Leningrad Military District

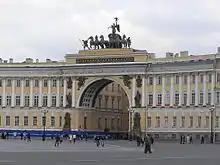
Leningrad Military District HQ at the Saint Petersburg General Staff Building.

Colonel General Aleksandr Lapin took over as the new district's commander on 16 May 2024. It is one of two military districts of the Russian Armed Forces, with its jurisdiction primarily within the western central region of European Russia. The Leningrad Military District contains 11 federal subjects of Russia: the Republic of Karelia, the Komi Republic, Arkhangelsk, Vologda, Kaliningrad, Leningrad, Murmansk, Novgorod and Pskov oblasts, Saint Petersburg, and the Nenets Autonomous District. Additionally, the command contains most of Russia's islands in the Arctic Ocean, including those located in federal subjects not within the district. It lies in the Northwestern Federal District.